Urawa Station

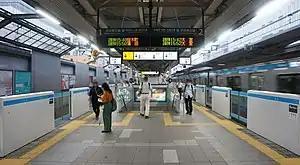
JR Urawa Station Platform 1 and 2

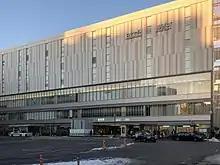
Urawa Station west entrance in January 2018

Urawa Station is served by the Tōhoku Main Line (Utsunomiya Line, Takasaki Line, Keihin-Tōhoku Line, and Shōnan-Shinjuku Lines. It is 6.1 kilometers from and 24.2 kilometers from .